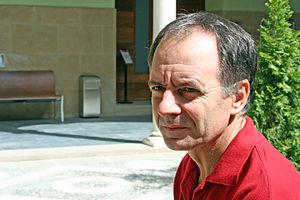
Antonio Soler, né à Malaga en 1956, est un écrivain espagnol.